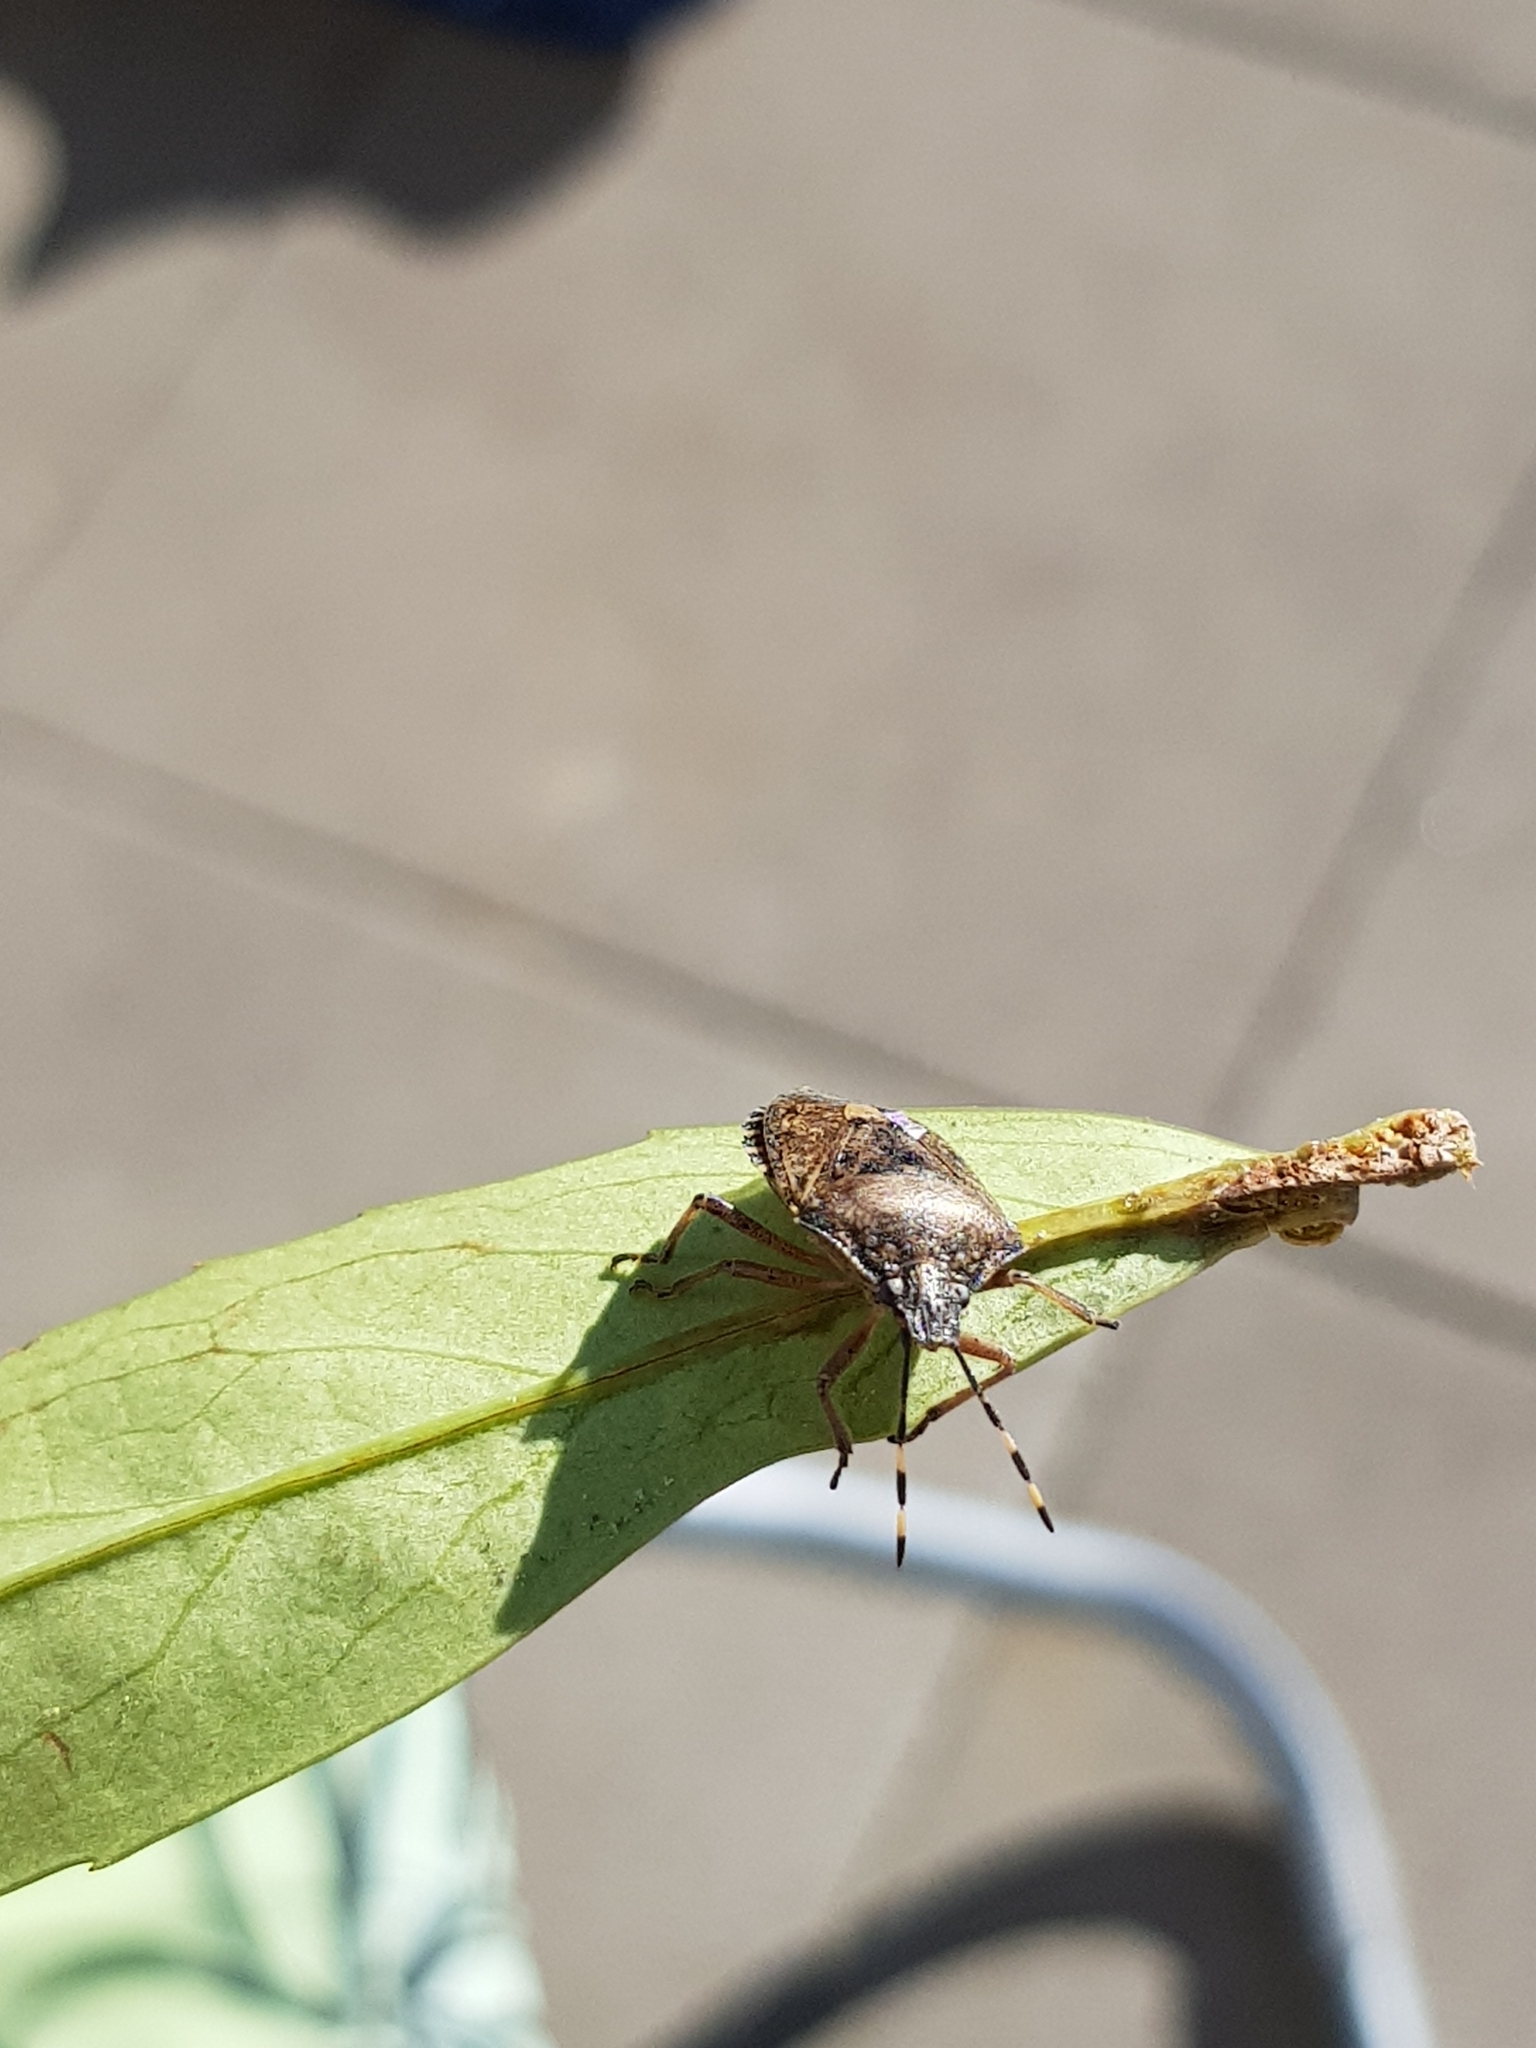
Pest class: stink_bug